Ardmore, County Waterford

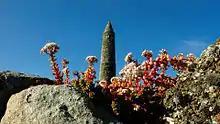
Ardmore Tower

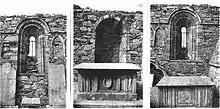
Interior of Ardmore Cathedral

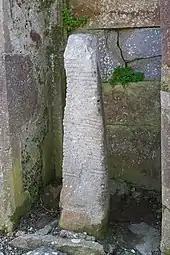
Ogham stone in the cathedral

Ardmore is associated with a 5th-century saint, Declán of Ardmore, who is reputed to have founded a monastery in the area. Declan, regarded as a patron saint of the Déisi of East Munster, is one of several Munster saints said to have preceded Saint Patrick in bringing Christianity to Ireland. A new church, replacing an older oratory, was built at St. Declan's Monastery in the 9th century.